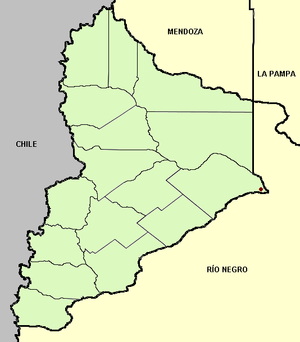
La province de Neuquén est une province d'Argentine, qui se trouve à l'extrémité nord-ouest de la Patagonie argentine. Avec une superficie de 94 378 km², elle est la plus petite province des régions australes du pays. Sa géographie s'abîme sur l'imposante Cordillère des Andes.